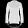
Label: Pullover